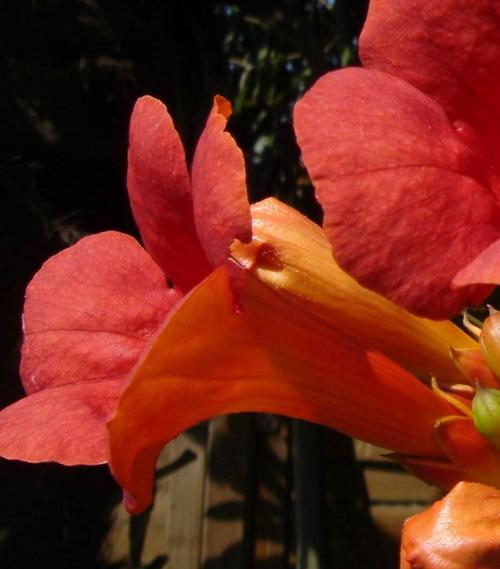
Label: trumpet creeper